French cruiser Bugeaud

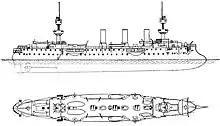
Simple sketch of a ship with a bulbous bow, two large masts, three smoke stacks, and four elliptical sponsons projecting from the sides of the vessel to carry the guns.

In response to a war scare with Italy in the late 1880s, the French Navy embarked on a major construction program in 1890 to counter the threat of the Italian fleet and that of Italy's ally Germany. The plan called for a total of seventy cruisers for use in home waters and overseas in the French colonial empire. The "Friant" class was the first group of protected cruisers to be authorized under the program.